Huddersfield railway station

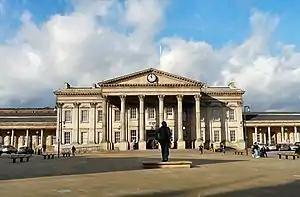
St George's Square entrance

Huddersfield railway station serves the town of Huddersfield in West Yorkshire, England.